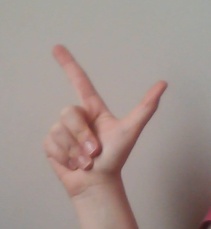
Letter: laam